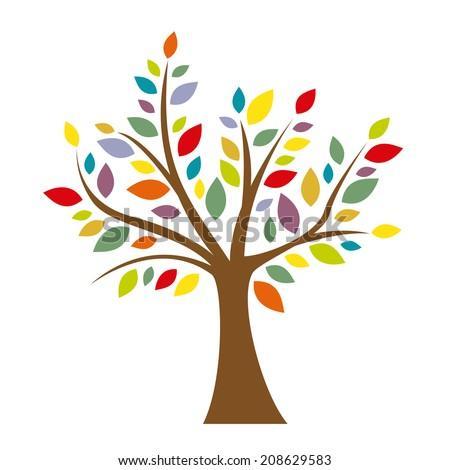
colorful tree isolated on a white background , vector illustration #